François Delpla

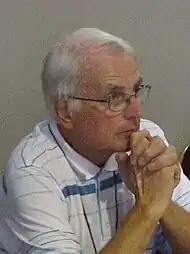
François Delpla

François Delpla (born 1948) is a French historian. He is a specialist in the history of World War II and the French Resistance. He was one of the contributors to the Black Book of Capitalism.